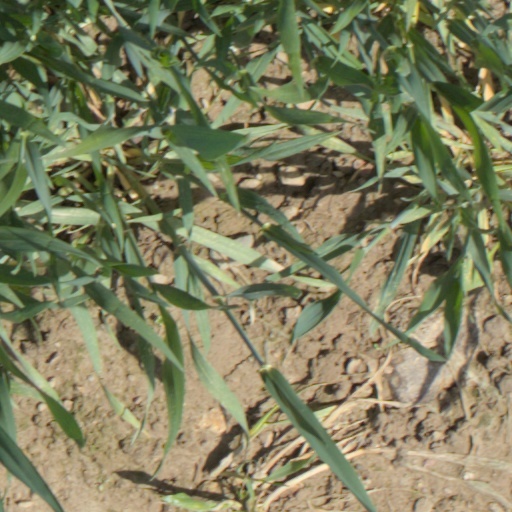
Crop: wheat